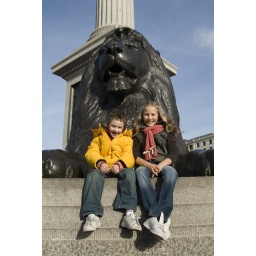
Children sitting with one of the lion sculptures by Sir Edwin Landseer in Trafalgar Square, London, England, UK